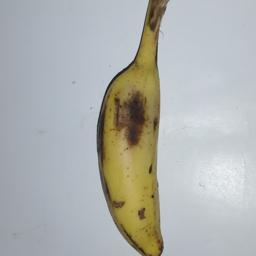
Banana variety: Champa Kola